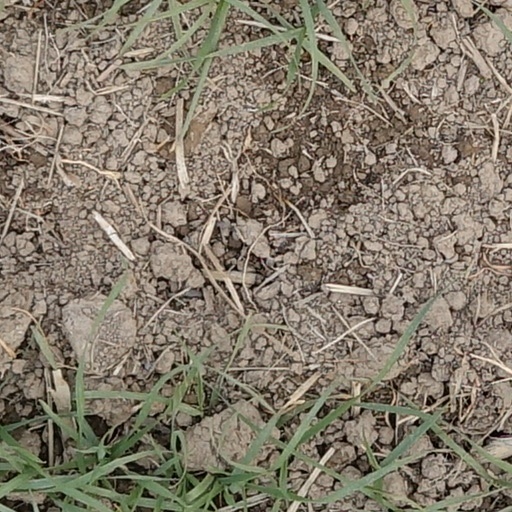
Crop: wheat